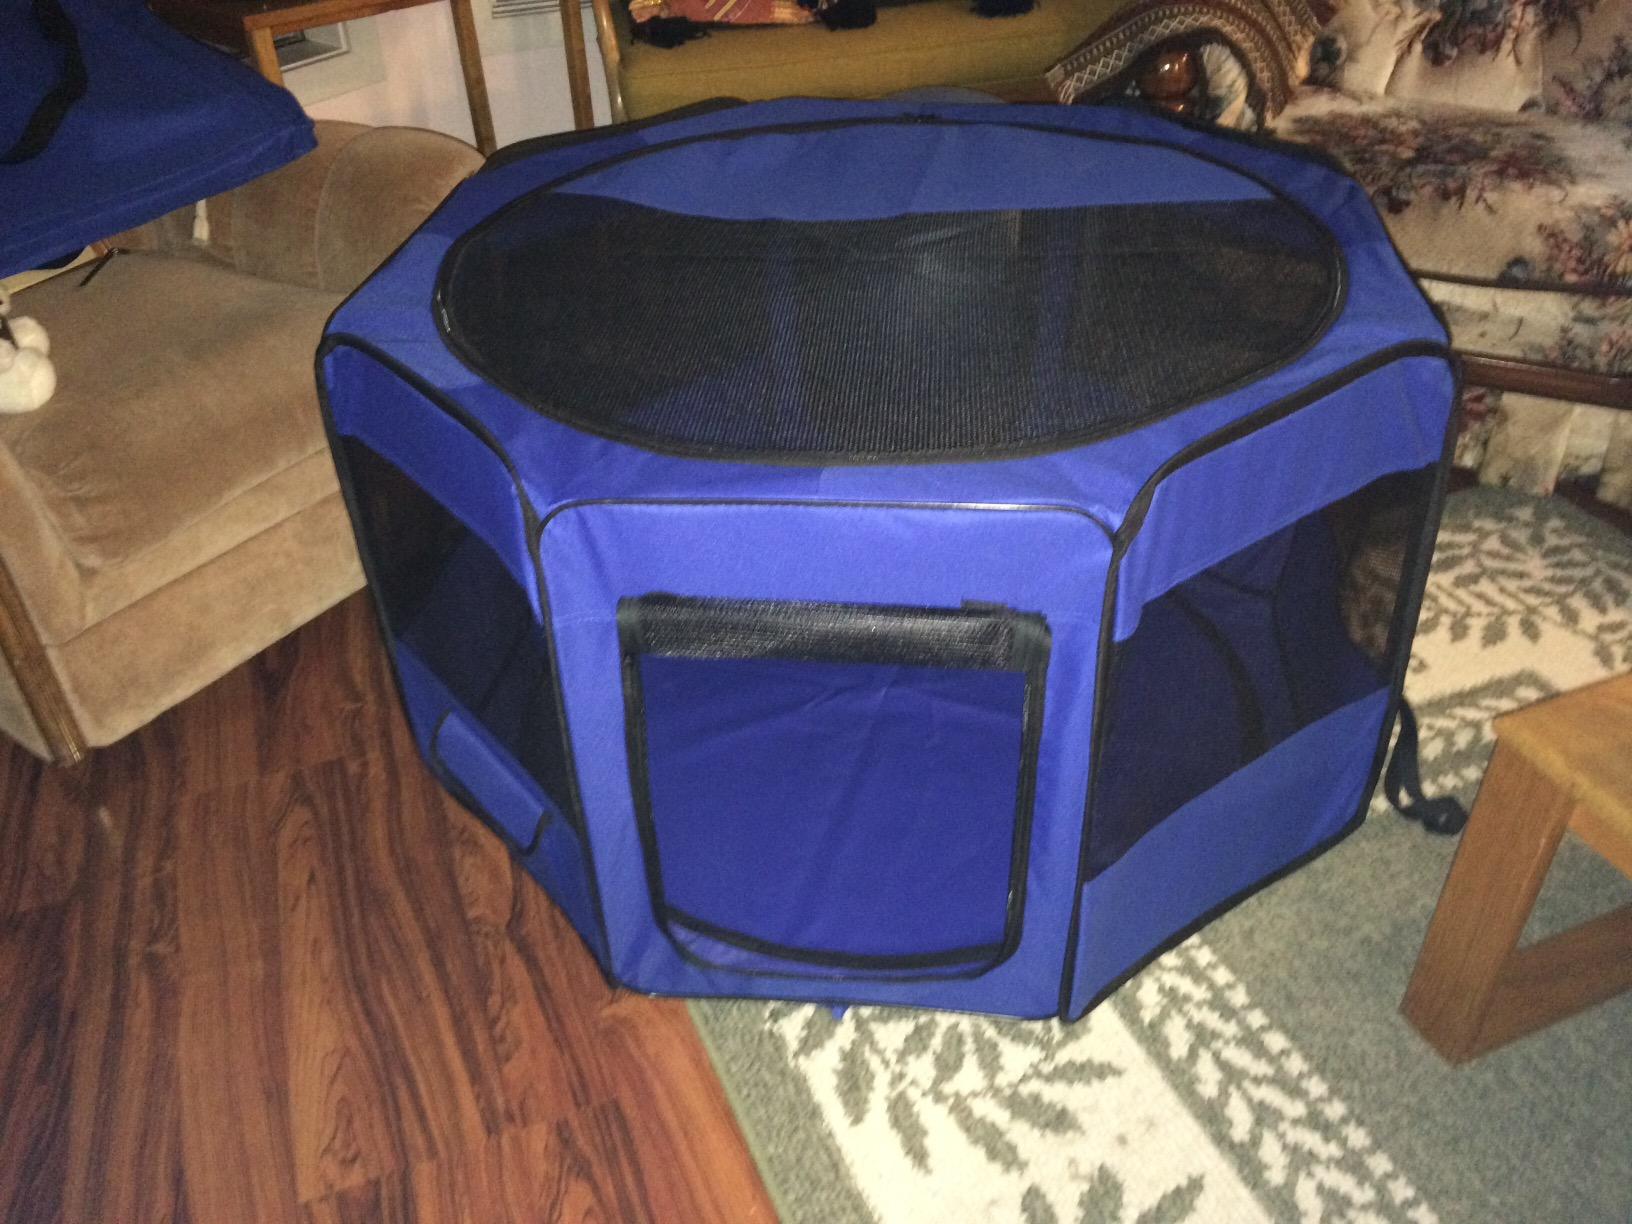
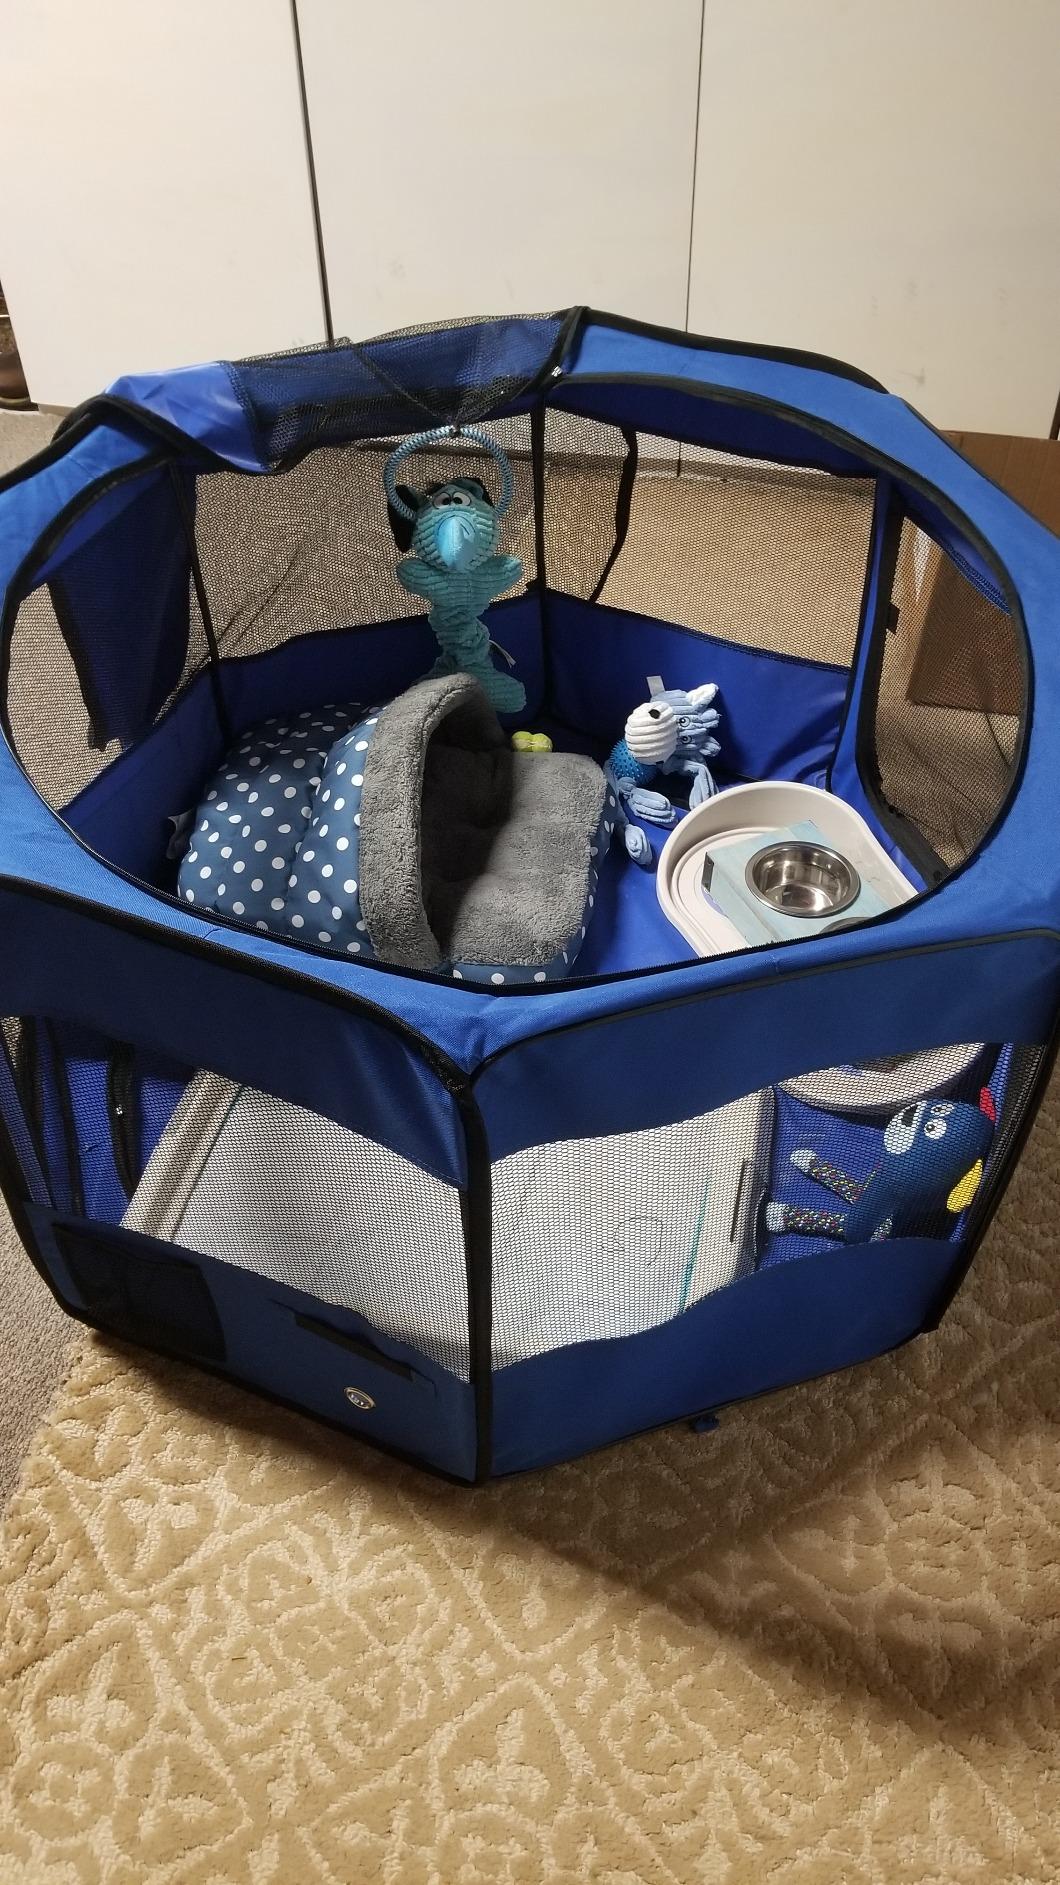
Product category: items_kennel
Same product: yes